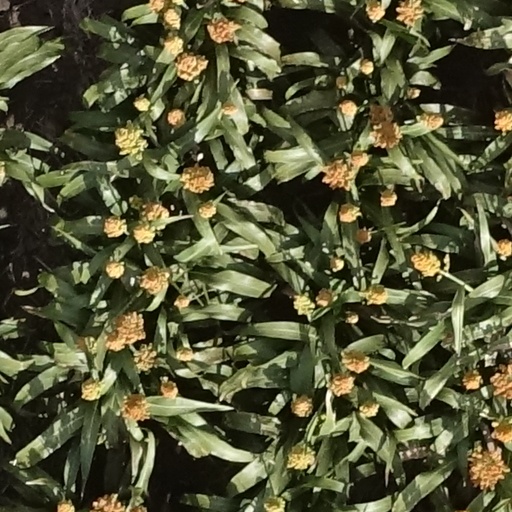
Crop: sorghum